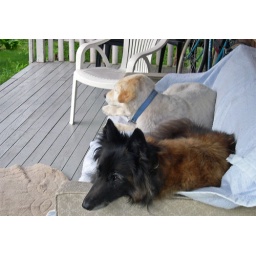
The girls on 'squirrel watch', soon as they gather under the bird feeders, the dogs chase them into the woods.